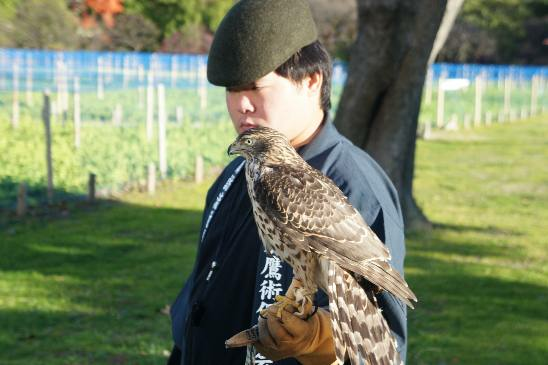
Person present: Yes